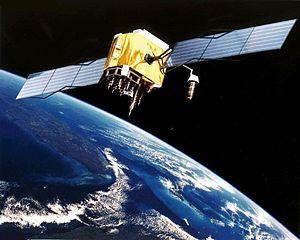
Vue d'artiste d'un satellite GPS Block II-F sur orbite terrestre.
Un satellite militaire est un satellite artificiel utilisé dans un objectif militaire. Il existe plusieurs catégories de satellites militaires. Les satellites de reconnaissance optiques sont la catégorie la plus fournie : ils permettent de cartographier un territoire et surtout d'identifier les installations fixes, les armes et les troupes. Les satellites d'alerte précoce permettent de détecter le lancement de missiles balistiques. Deux catégories sont souvent d'usage mixte civil ou militaire : les satellites de télécommunications militaires fournissent des liaisons sécurisées aux troupes au sol tandis que les satellites de navigation permettent aux individus mais également aux armes de déterminer leur position et par conséquent celle de leur cible. Enfin le satellite peut constituer une arme : satellites anti-satellite et bombe orbitale.
SIEL version Bus est un ensemble de matériels destiné à la régulation et à l'information des voyageurs que la RATP déploie sur certaines lignes de bus de la région parisienne.
La militarisation de l'espace désigne le développement d'armes et de techniques militaires dans l'espace.